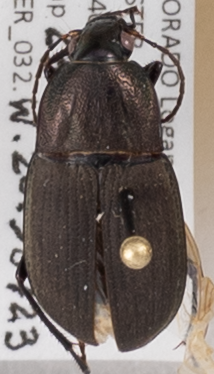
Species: Chlaenius tomentosus
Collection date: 2015-07-23
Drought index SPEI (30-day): -0.2
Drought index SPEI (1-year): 1.45
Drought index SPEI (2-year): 1.498